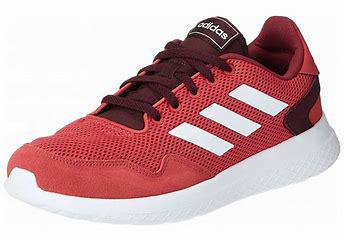
Brand: Adidas
Model: Archivo